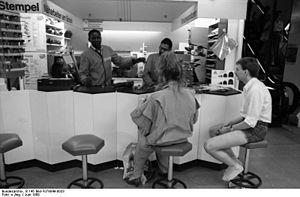
Mister Minit est une entreprise du secteur de la cordonnerie et des services rapides. Créé en 1957, le concept de multiservice est présent dans la plupart des centres commerciaux et grands magasins, en France et en Europe.